Who Shall Take My Life?

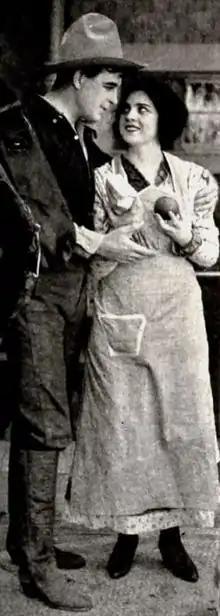
Still with Coxen and Brunette

Who Shall Take My Life? is a 1917 American silent drama film directed by Colin Campbell and starring Tom Santschi, Fritzi Brunette, and Edward Coxen.